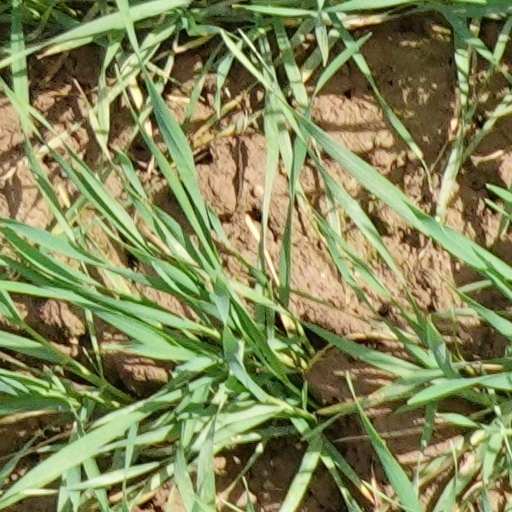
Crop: wheat